Johnny Jordaanplein

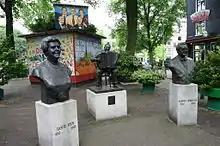
Johnny Jordaanplein

The Johnny Jordaanplein, also known as Johnny Jordaan Square is a public square in the center of the Dutch city of Amsterdam which features outdoor sculptures. The square was named for musician Johnny Jordaan and it was dedicated in 1991.